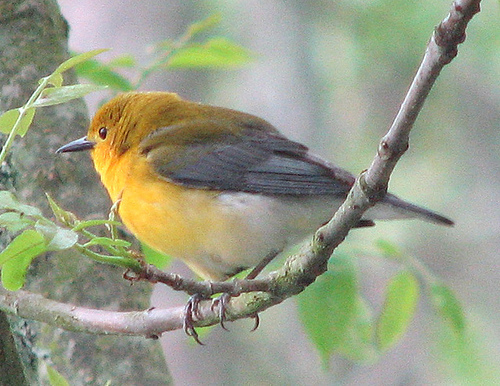
the bird has a yellow breast and belly as well as tiny bill.
this small bird has a rust colored head and back with a bright yellow chest blending into a white under belly and dark grey wings and tail.
this bird has a yellow belly and breast with gray wings and tail.
this squat bird is a dusky orange color at its crown, fading to yellow at its throat and breast and to dark grey in its back, secondaries, and rectrices.
this beautiful bird has a yellow-orange head and breast, with steely grey wingbars.
this bird has wings that are grey and has a yellow belly
this particular bird has a belly that is white and orange
this bird is white, yellow, and gray in color, with a sharp black beak.
this bird has wings that are grey and has a yellow chest
this bird has a yellow chest, throat and crown, primary feathers are dark gray and its abdomen is white.
Species: Prothonotary Warbler